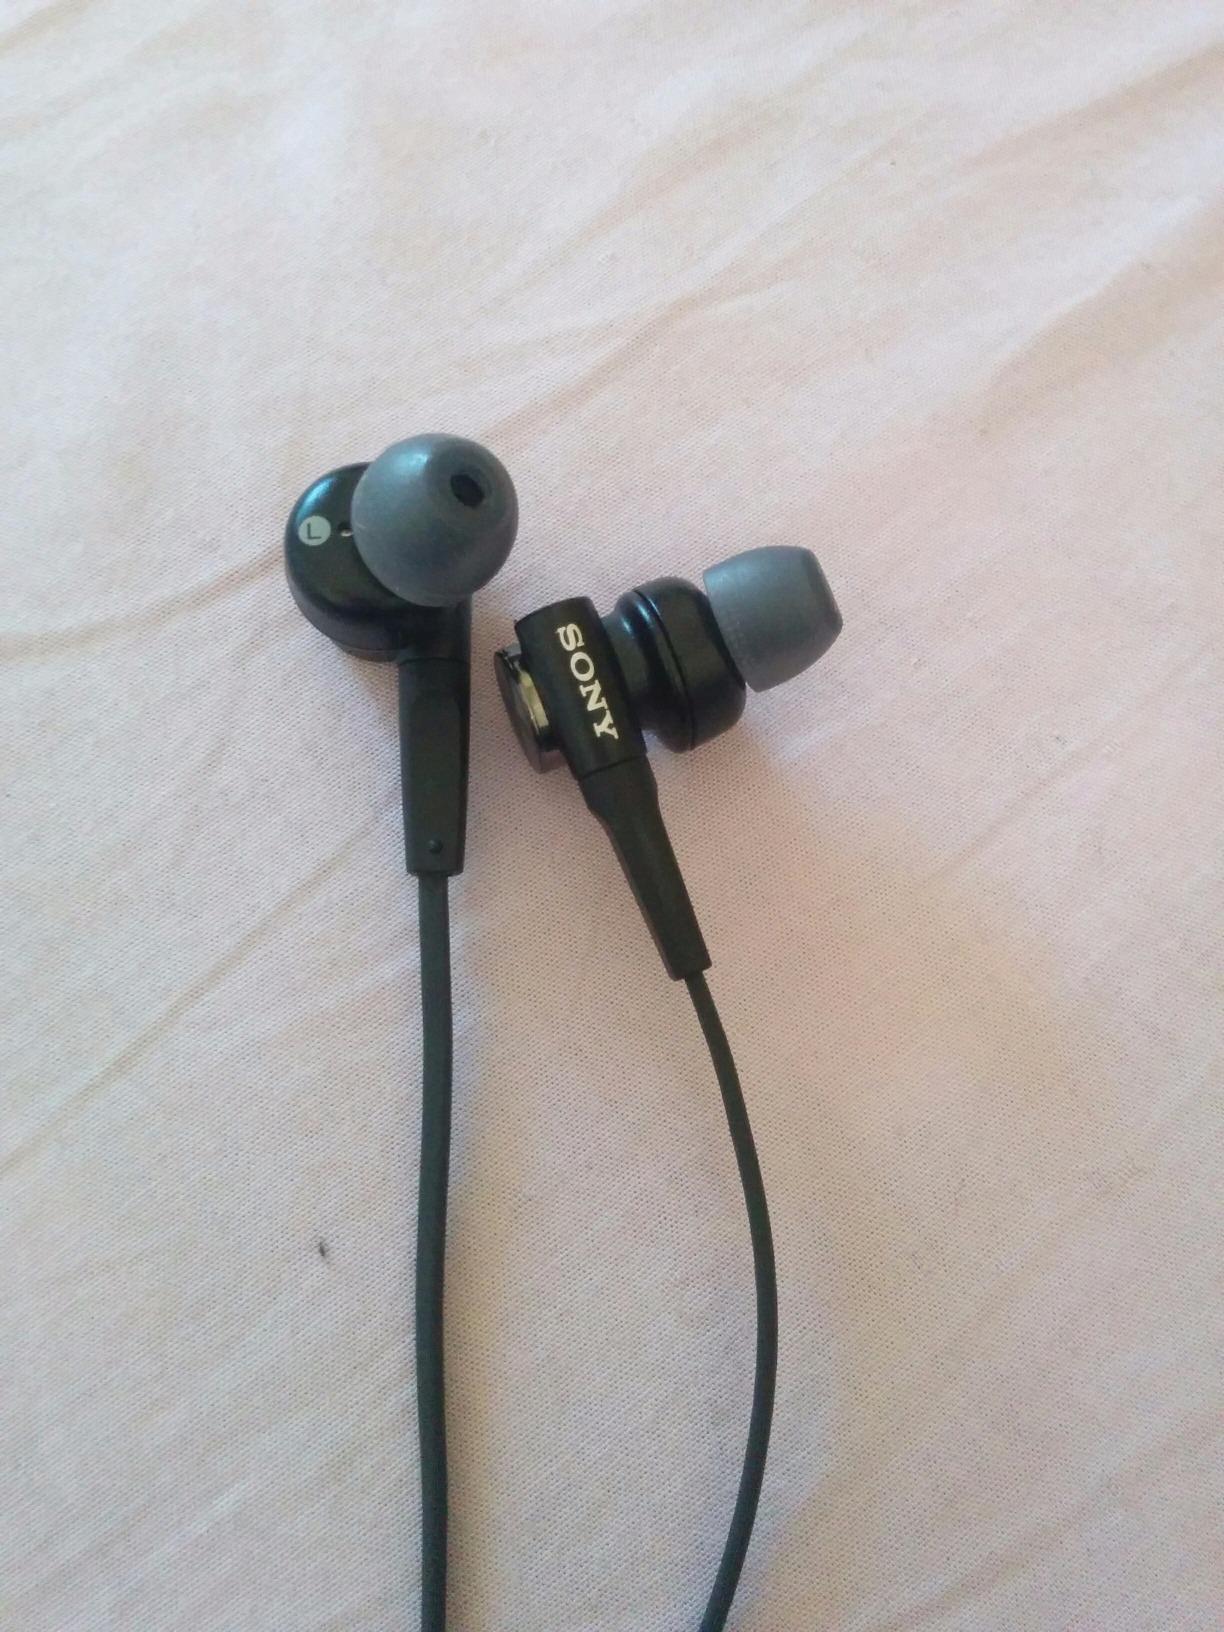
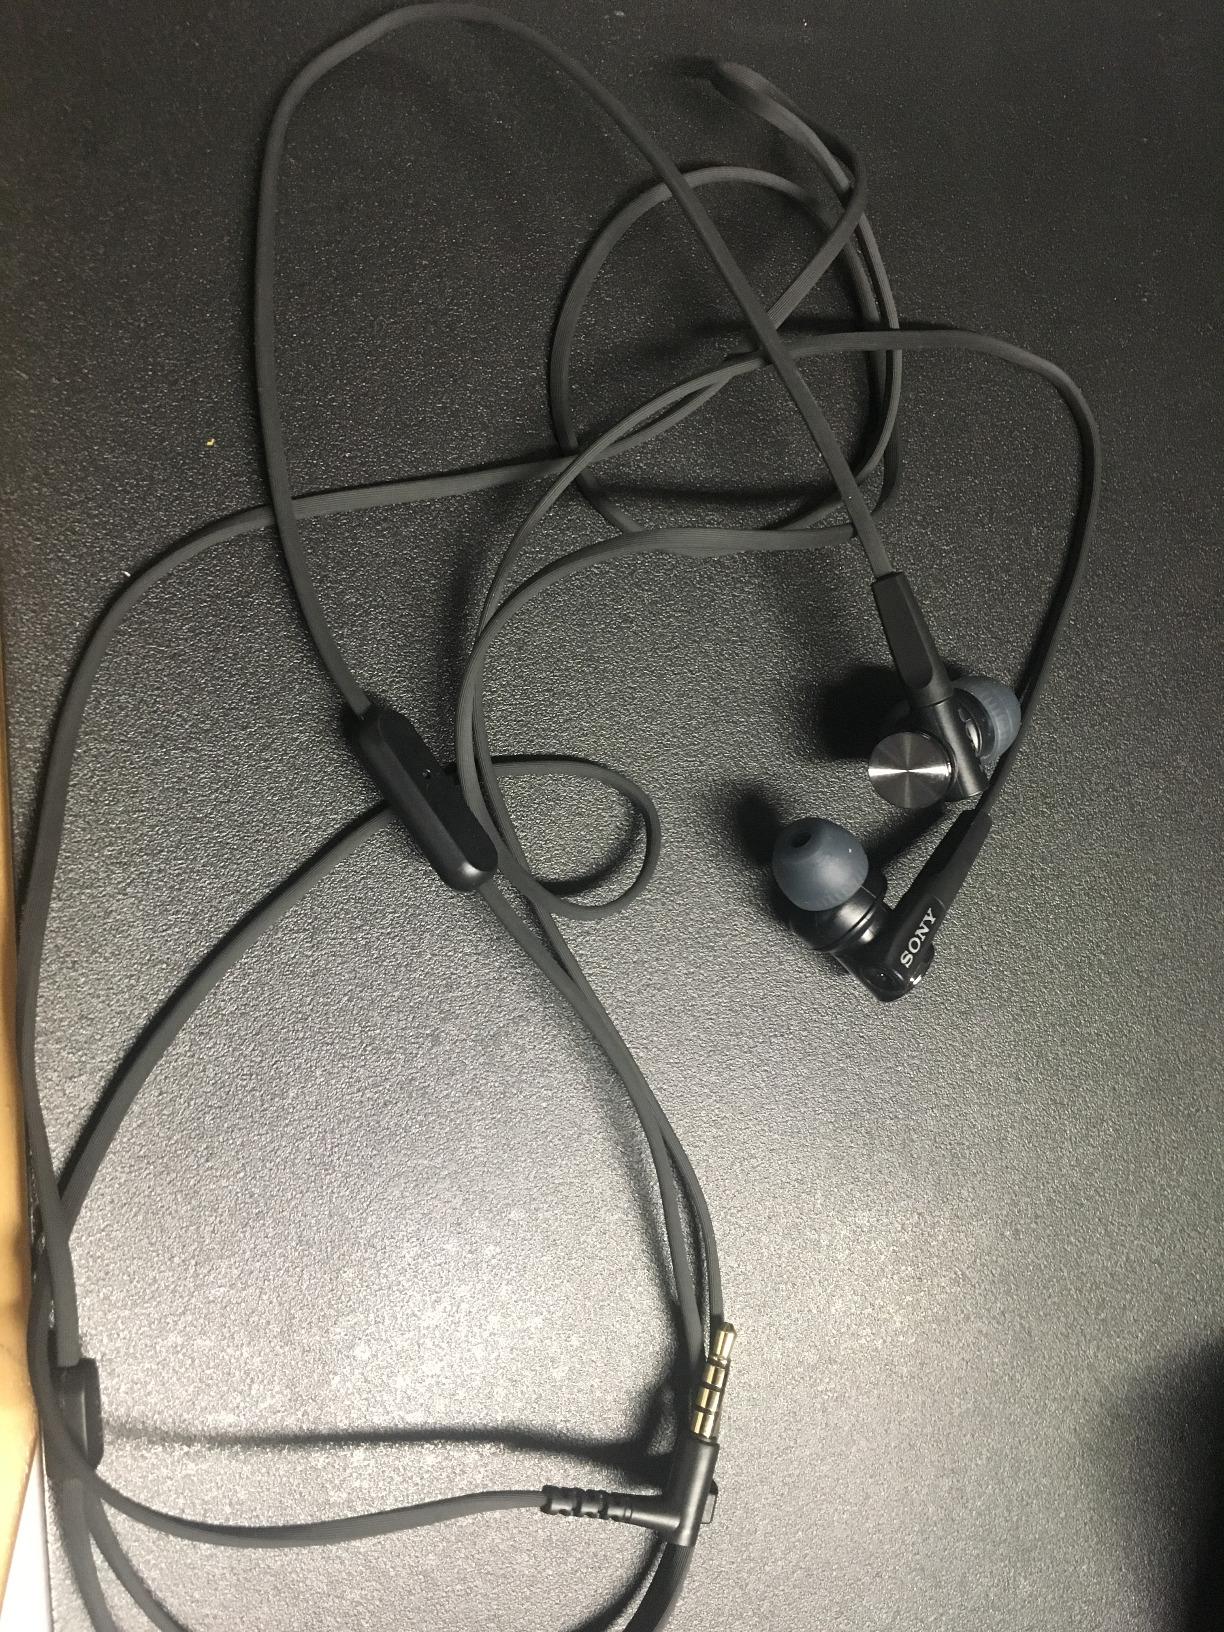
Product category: headphones
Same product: yes